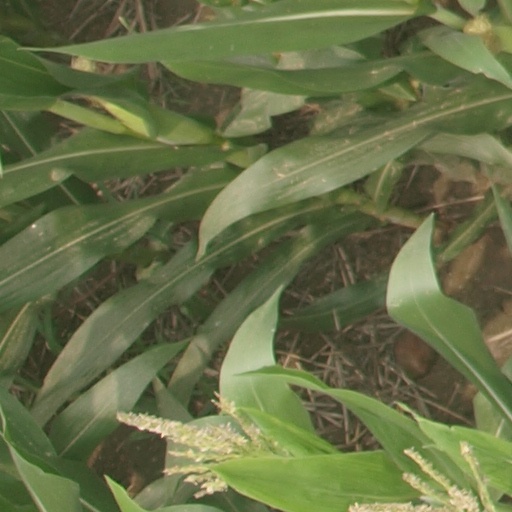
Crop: maize; corn